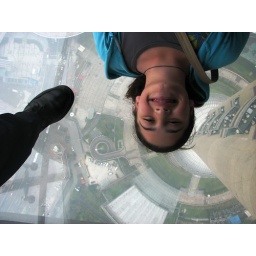
Hailey on glass floor Oriental Pearl Tower, 863 feet above ground